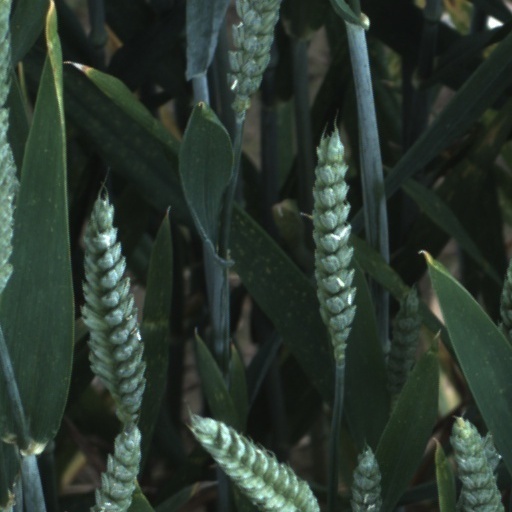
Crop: wheat